Bolshoye Zagarino

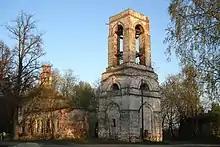
Pokrov Church in Bolshoye Zagarino

Bolshoye Zagarino is a village ("selo") in Vachsky District of Nizhny Novgorod Oblast, Russia. Municipally, the village is a part of Chulkovsky Rural Settlement, the administrative center of which is the village of Chulkovo.